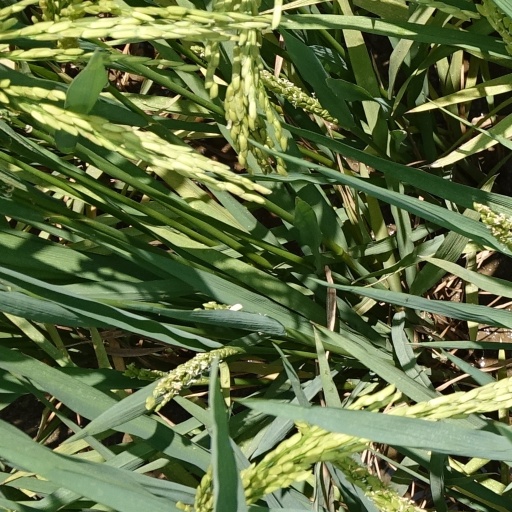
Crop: rice